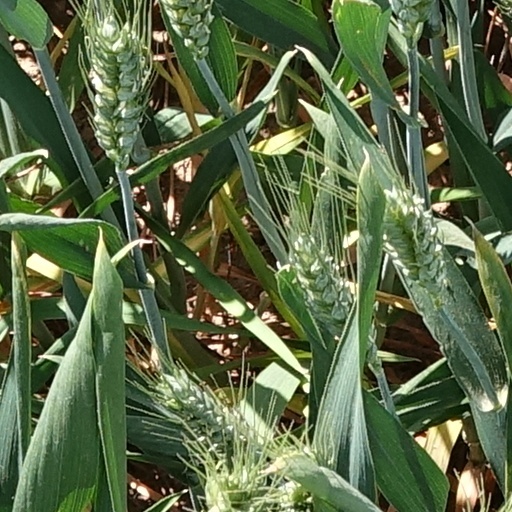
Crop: wheat